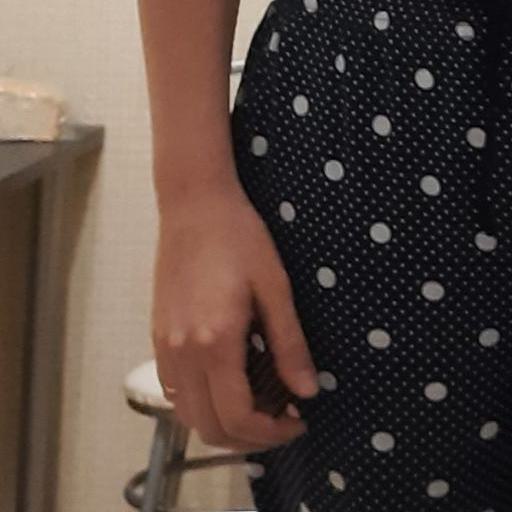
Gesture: no_gesture